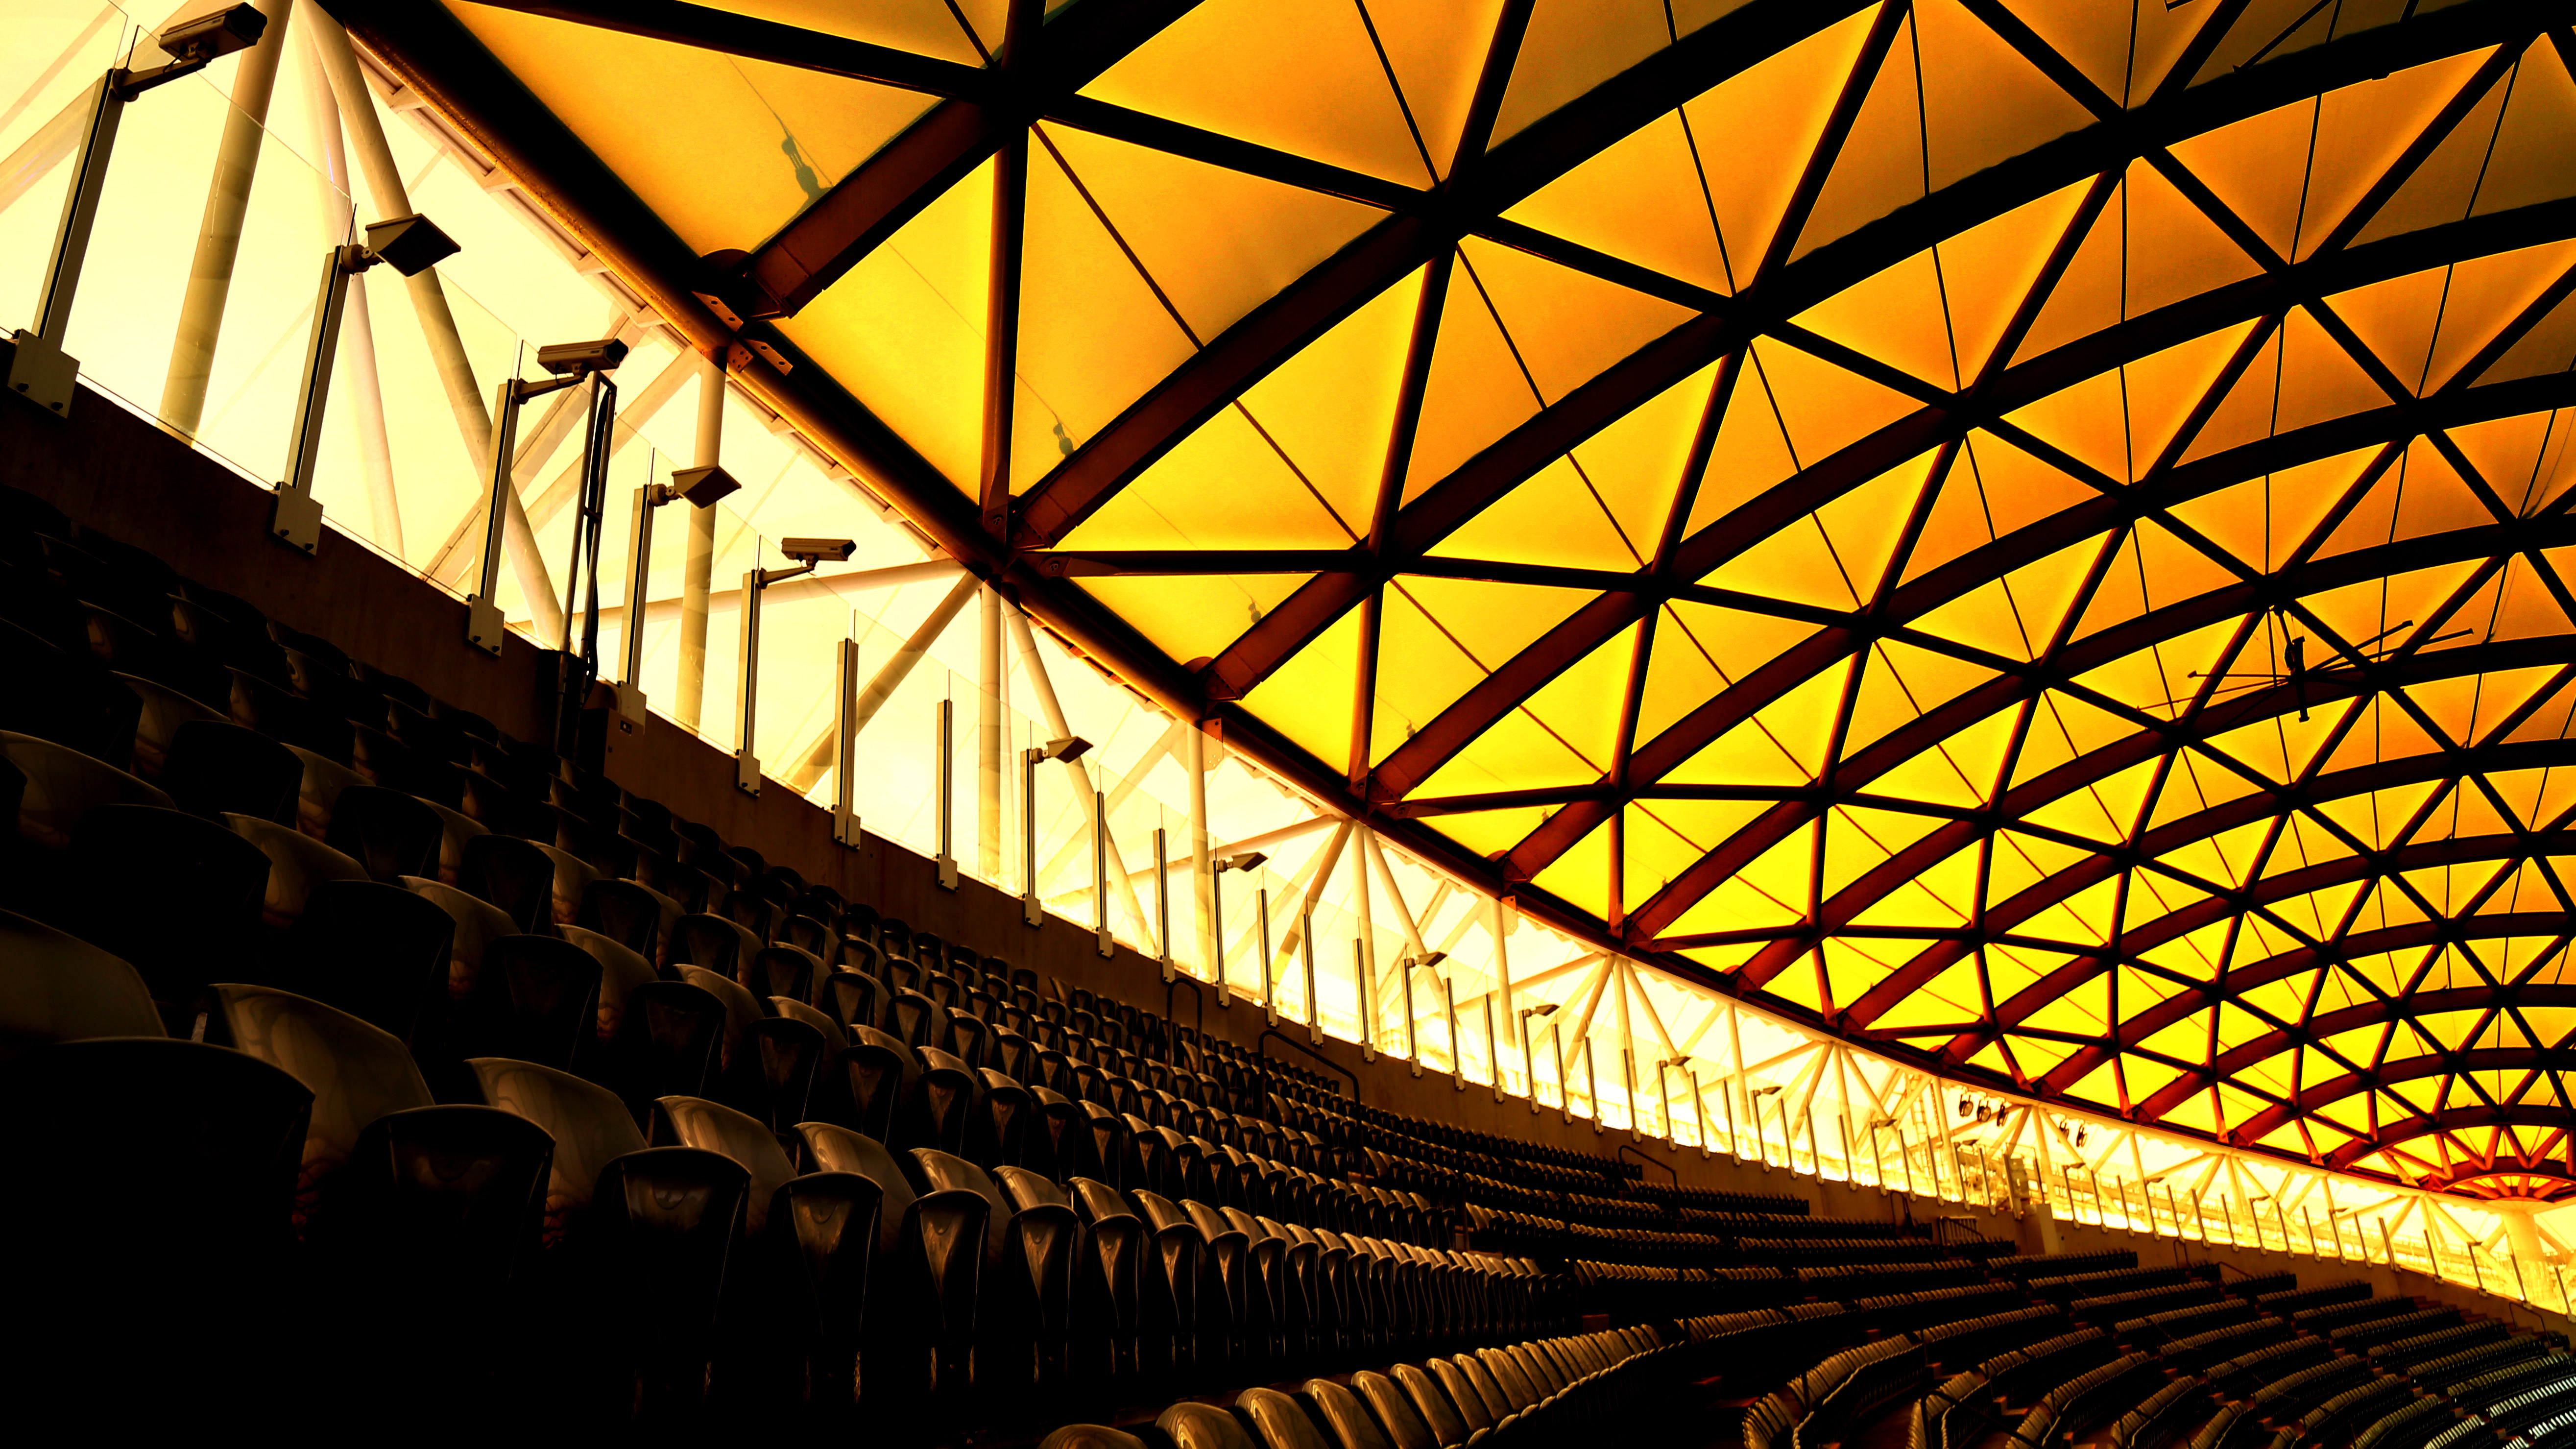
light, architecture, structure, row, sunlight, auditorium, building, dark, steel, line, column, modern, stadium, design, symmetry, cctv, dome, shape